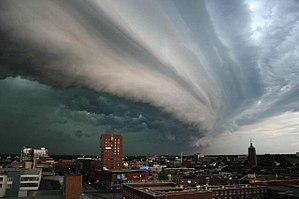
Arcus d'orage (Cumulonimbus arcus) 日本語: 雷雨をもたらす積乱雲に付随するアーチ雲 (Cumulonimbus arcus) Polski: Zdjęcie chmury burzowej wykonane w Holandii w 2004 roku (Cumulonimbus arcus).
L’arcus est un type de nuage bas ayant la forme d'un rouleau ou d'un arc allongé sur un plan horizontal, apparaissant au cours d'un orage et situé à l'avant immédiat de la ligne des précipitations. Cet arc sombre et menaçant est donc généralement associé avec les cumulonimbus, plus rarement avec les cumulus de moindre envergure.
Les sciences de l'atmosphère désignent le terme général utilisé pour désigner l'étude de l'atmosphère, ses procédés, les effets que d'autres systèmes ont sur l'atmosphère, ainsi que les effets qu'a l'atmosphère sur ces mêmes systèmes. La météorologie inclut la chimie atmosphérique et la physique de l'atmosphère, et se concentre principalement sur les prévisions météorologiques. La climatologie s'intéresse à l'étude des changements de l'atmosphère de sorte à définir des climats moyens ainsi que leur évolution au cours du temps, que celle-ci soit due à des causes naturelles ou à des causes anthropiques. L'aéronomie concerne l'étude des couches supérieures de l'atmosphère où la dissociation et l'ionisation sont importantes. Les sciences de l'atmosphère s'étendent aussi au domaine de la planétologie, ainsi qu'à l'étude des atmosphères des autres planètes du système solaire.
Un orage est une perturbation atmosphérique d'origine convective associée à un type de nuage particulier : le cumulonimbus. Ce dernier est à forte extension verticale, il engendre des pluies fortes à diluviennes, des décharges électriques de foudre accompagnées de tonnerre. Dans des cas extrêmes, l'orage peut produire des chutes de grêle, des vents très violents et, rarement, des tornades.
La météorologie est une science qui a pour objet l'étude des phénomènes atmosphériques tels que les nuages, les précipitations ou le vent dans le but de comprendre comment ils se forment et évoluent en fonction des paramètres mesurés tels que la pression, la température et l'humidité. Le mot vient du grec ancien μετέωρος / metéōros, qui désigne les particules en suspension dans l'atmosphère et -λογία / -logia, « discours » ou « connaissance ».